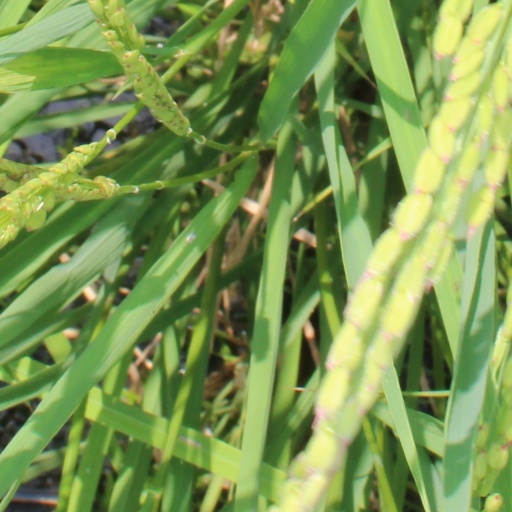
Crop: rice